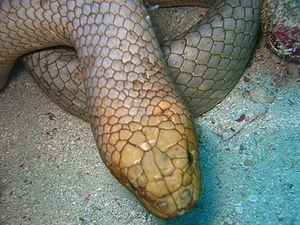
Aipysurus laevis est une espèce de serpents de la famille des Elapidae.
Aipysurus est un genre de serpents de la famille des Elapidae.
Les Hydrophiinae sont une sous-famille de serpents venimeux de la famille des Elapidae qui peuplent les environnements marins pendant la plupart ou la totalité de leur vie. La plupart sont largement adaptés à une vie pleinement aquatique et sont incapables de se déplacer sur la terre, sauf pour le genre Laticauda, qui conserve les caractéristiques ancestrales, permettant un mouvement limité sur les terres. Ils vivent dans les eaux côtières chaudes de l'océan Indien au Pacifique, et sont étroitement apparentés aux serpents venimeux terrestres d'Australie.